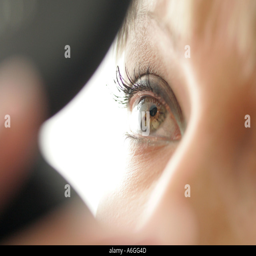
close up of eye of a woman looking into mirror